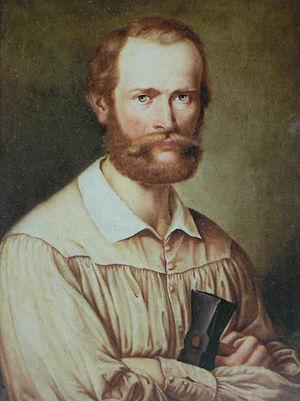
Ernst von Bandel, né le 17 mai 1800 à Ansbach et mort le 25 septembre 1876 près de Donauworth, est un sculpteur et peintre et architecte allemand.